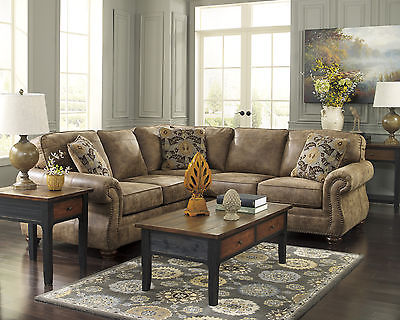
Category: sofa